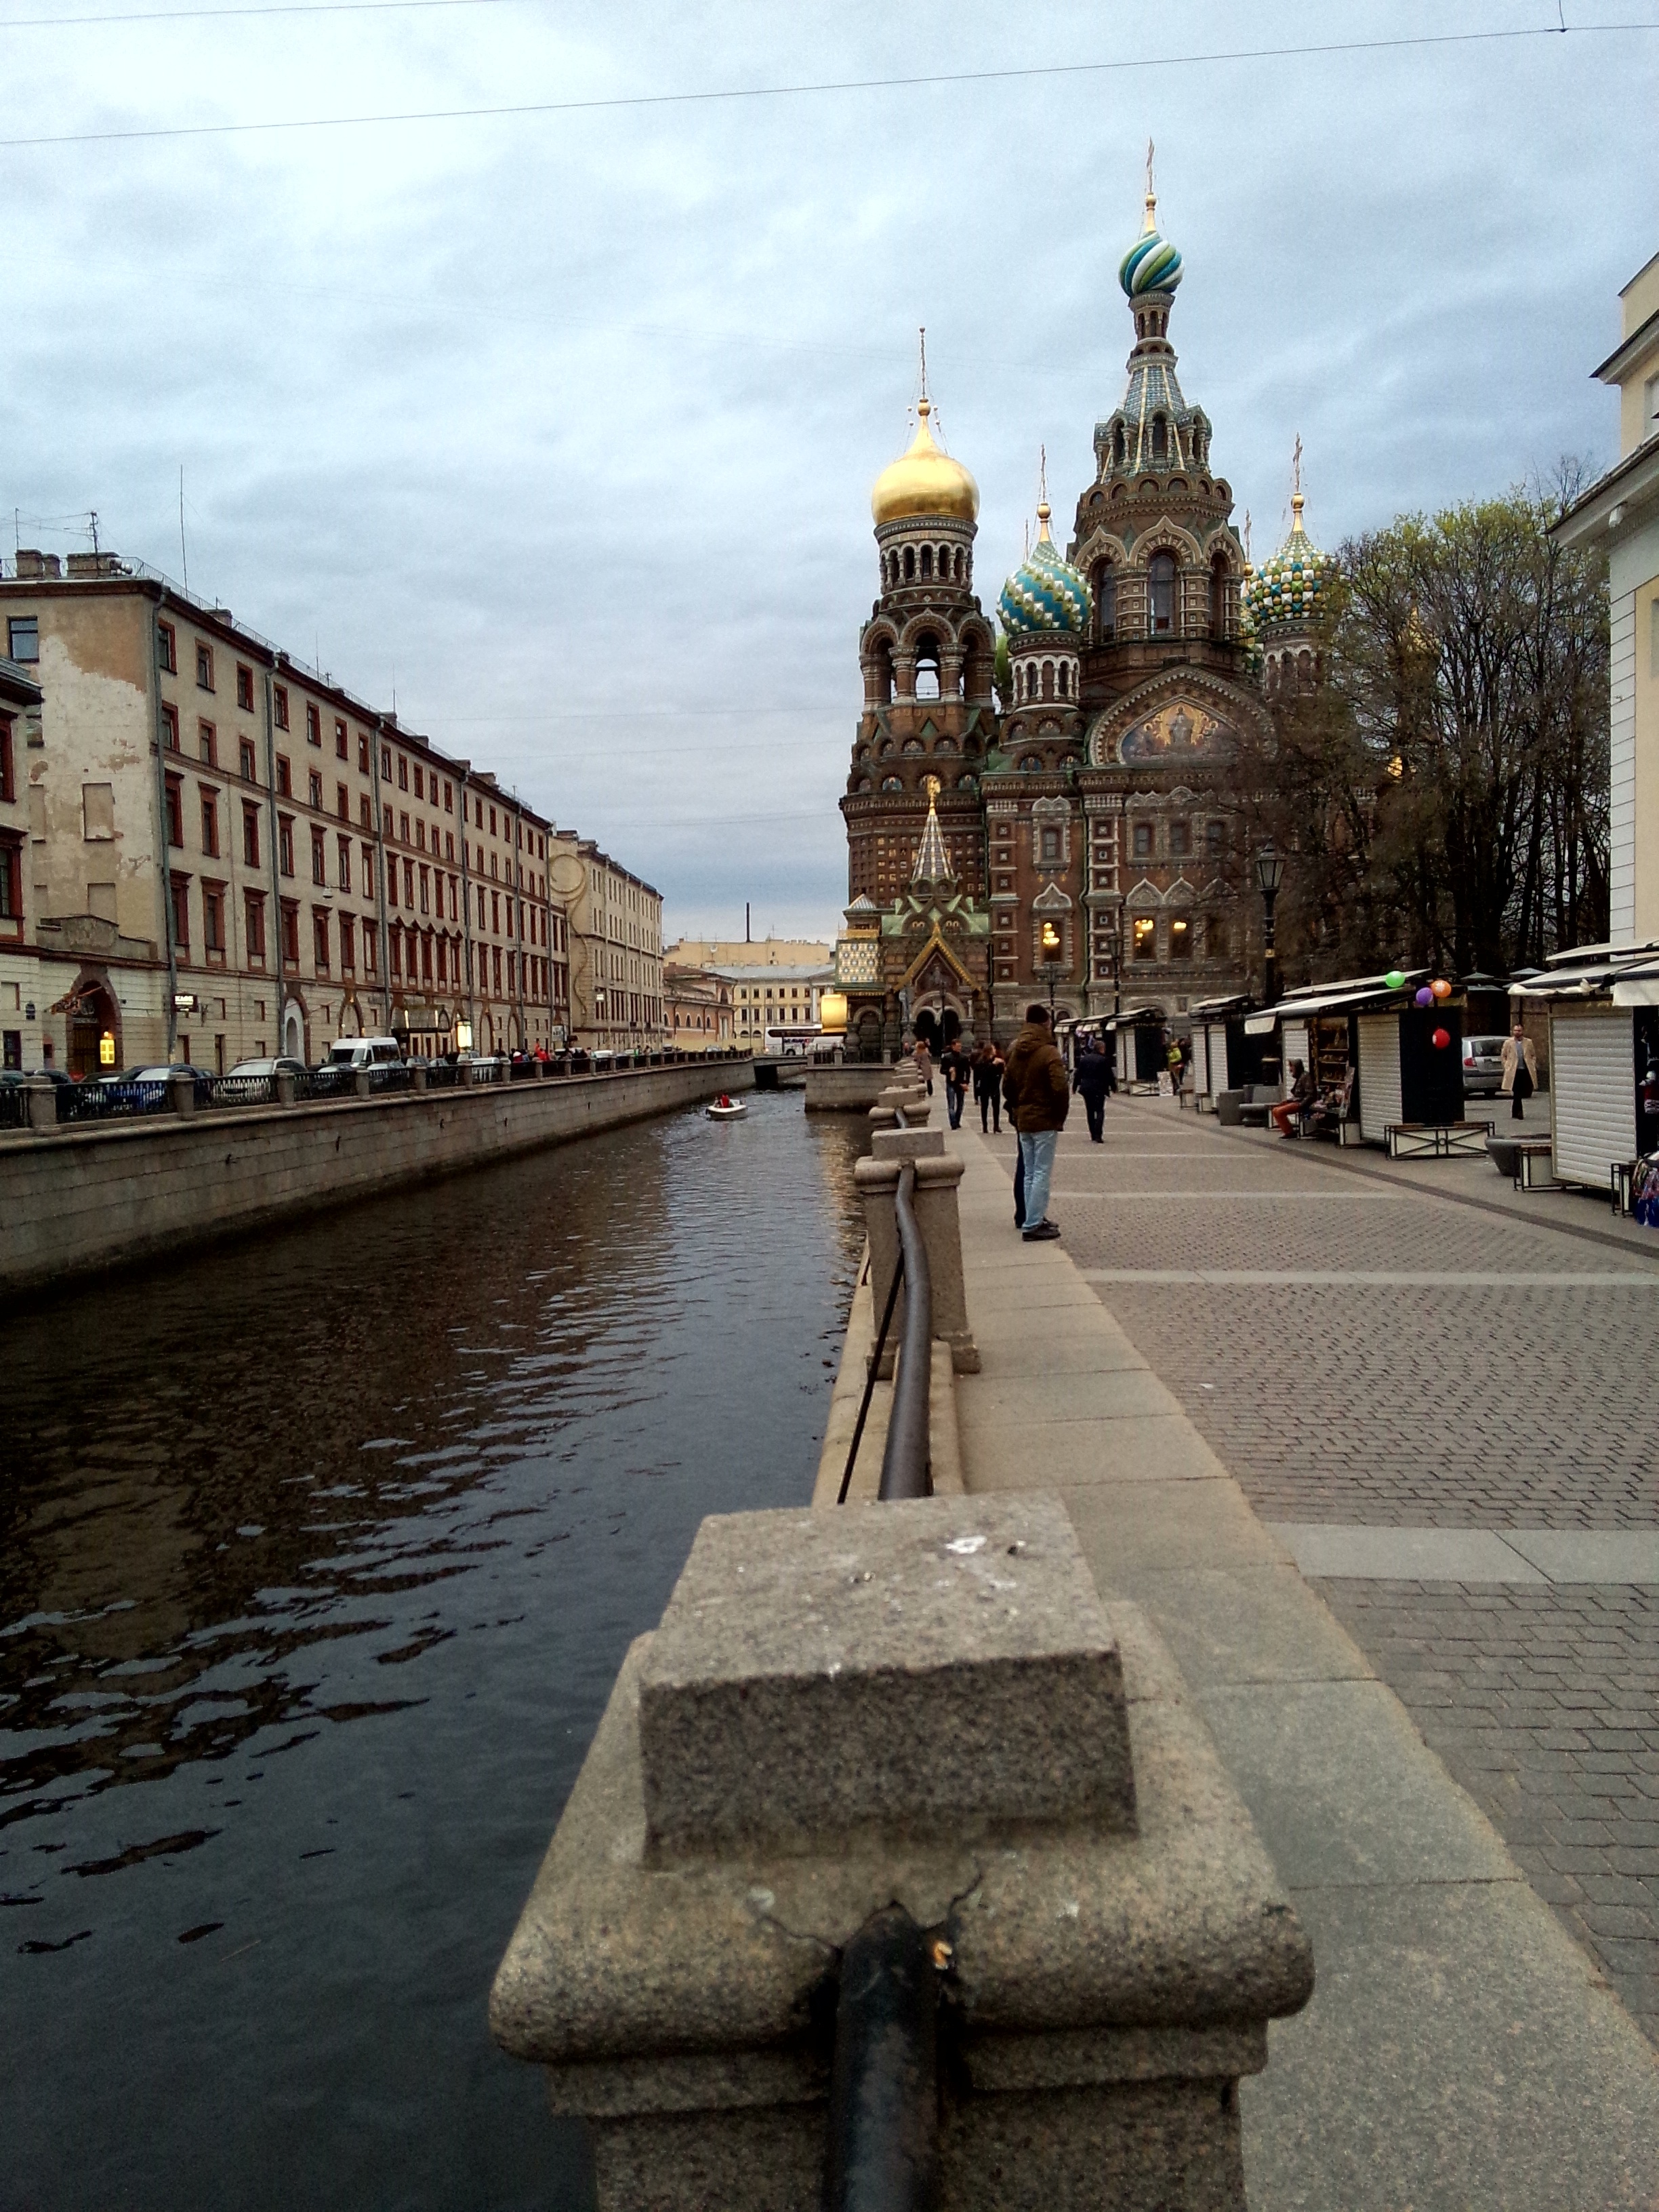
street, town, city, canal, walkway, cityscape, downtown, travel, plaza, landmark, tourism, waterway, town square, human settlement